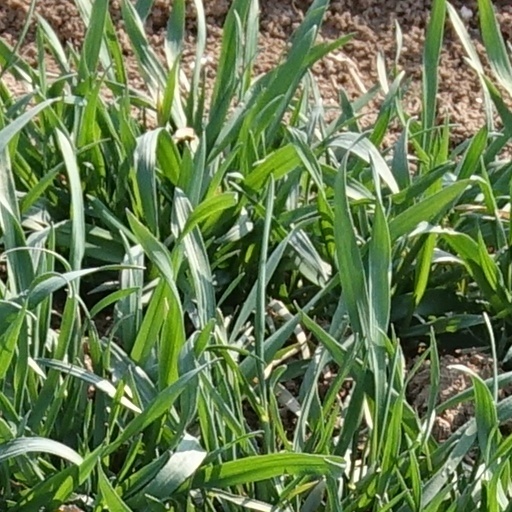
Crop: wheat